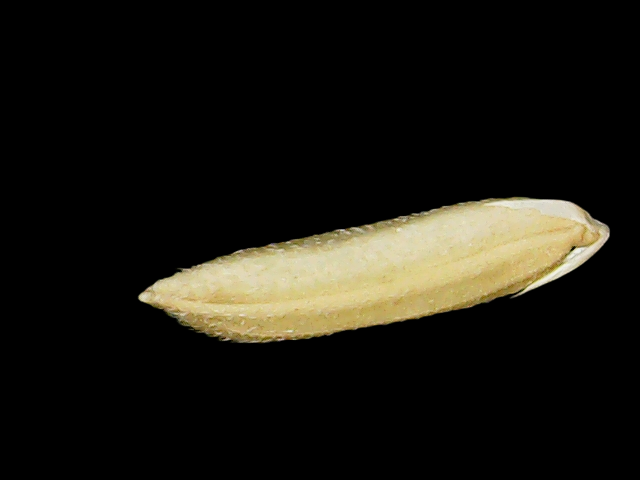
Rice variety: Binadhan26